Saint Isaac's Cathedral

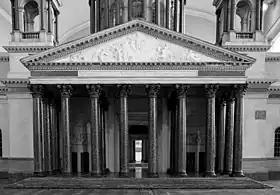
Design model of the cathedral, 1818–1821, designed by Montferrand, wood, plaster, metal, oil paint, gilding, collection of St. Petersburg Academy of Arts

The church on St Isaac's Square was ordered by Tsar Alexander I, to replace an earlier structure by Vincenzo Brenna, and was the fourth consecutive church standing at this place. A specially appointed commission examined several designs, including that of the French-born architect Auguste de Montferrand (1786–1858), who had studied in the atelier of Napoleon's designer, Charles Percier. Montferrand's design was criticised by some members of the commission for the dry and allegedly boring rhythm of its four identical pedimented octastyle porticos. It was also suggested that despite gigantic dimensions, the edifice would look squat and not very impressive. The members of the commission, which consisted of well-known Russian architects, were also particularly concerned by necessity to build a new huge building on the old unsecure foundation. The emperor, who favoured the ponderous Empire style of architecture, had to step in and solve the dispute in Montferrand's favour.